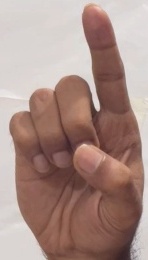
ASL sign: D